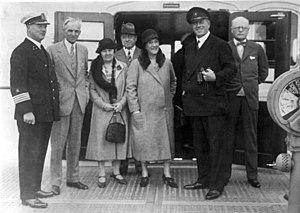
Henry Ford, né le 30 juillet 1863 à Dearborn et mort le 7 avril 1947 dans la même ville, est un industriel américain de la première moitié du XXᵉ siècle et le fondateur du constructeur automobile Ford. Son nom est notamment attaché au fordisme, une méthode industrielle alliant un mode de production en série fondé sur le principe de ligne d’assemblage et un modèle économique ayant recours à des salaires élevés. La mise en place de cette méthode au début des années 1910 révolutionne l’industrie américaine en favorisant une consommation de masse et lui permet de produire à plus de 16 millions d’exemplaires la Ford T ; il devient alors l’une des personnes les plus riches et les plus connues au monde.
Ford Allemagne est un constructeur automobile allemand dont le siège est à Niehl, un quartier de la ville de Cologne, en Rhénanie-du-Nord-Westphalie.